Central Intelligence Agency

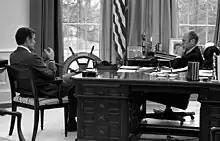
President Gerald Ford meeting with CIA Director–designate George H. W. Bush, December 17, 1975

The CIA welcomed Fidel Castro on his visit to Washington, D.C., and gave him a face-to-face briefing. The CIA hoped that Castro would bring about a friendly democratic government and planned to support his government with money and guns. By December 11, 1959, however, a memo reached the DCI's desk recommending Castro's "elimination." Dulles replaced the word "elimination" with "removal," and set the scheme into action. By mid-August 1960, Dick Bissell sought, with the full backing of the CIA, to hire the Mafia to assassinate Castro.